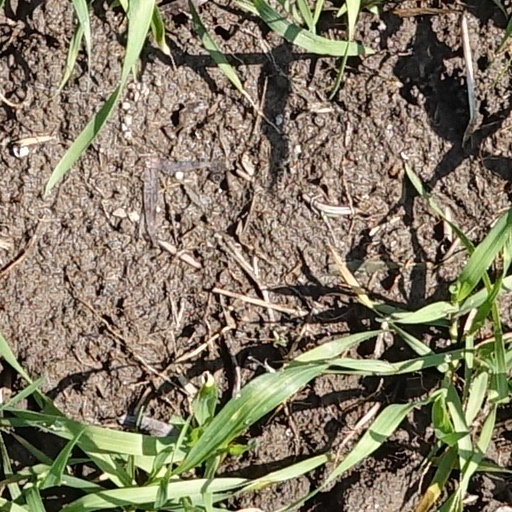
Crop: wheat